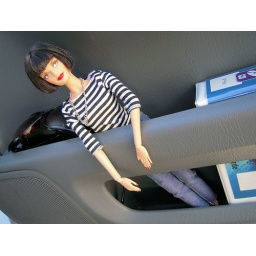
She's in the pocket on the car door